Lier, Belgium

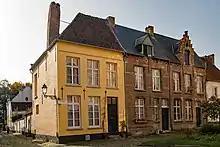
Beguinage, a UNESCO World Heritage Site

There is scant record of Lier predating the 7th century. Saint Gummarus himself was born in the 7th century and died on 11 October 714. He was canonised in 754. In 1194 Lier was given oppidum status and in 1212 granted municipal rights. The Lier beguinage was founded in 1258 and in 1998 was inscribed on the UNESCO World Heritage List as part of the Flemish Béguinages site. The last surviving beguine died in 1994.